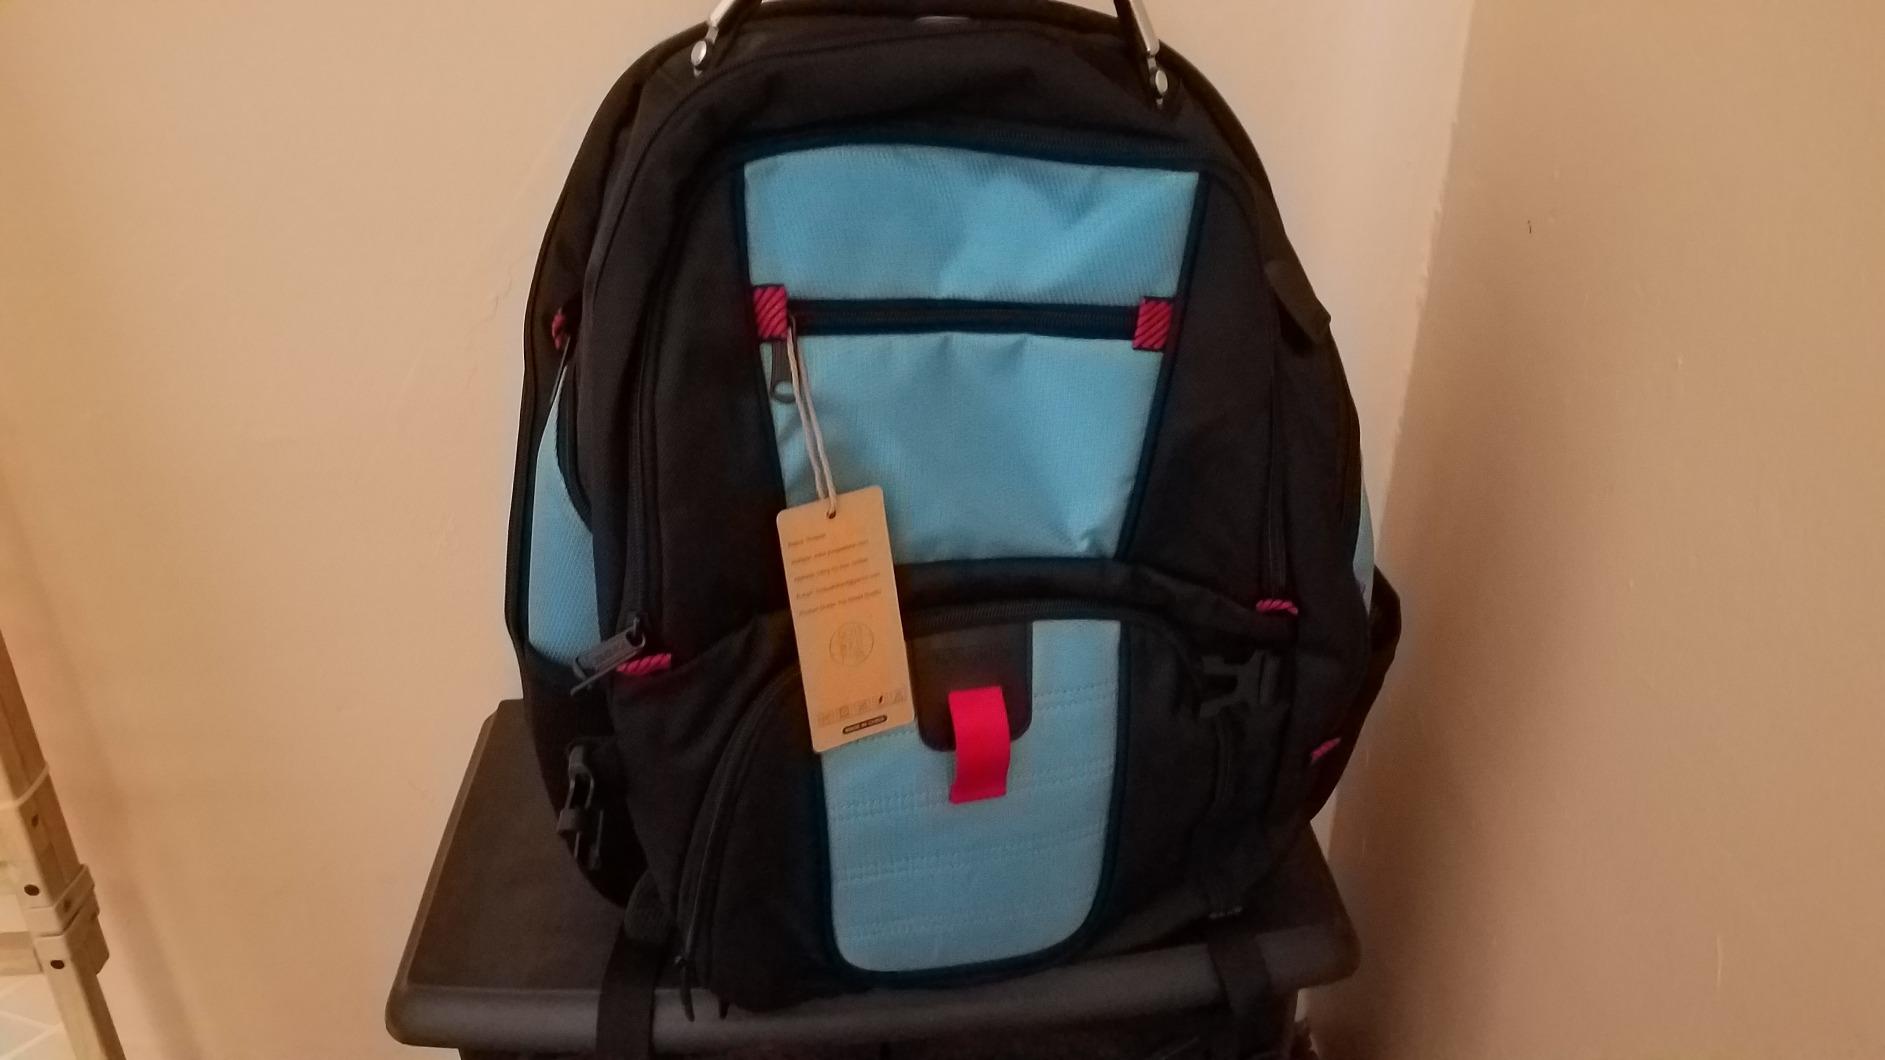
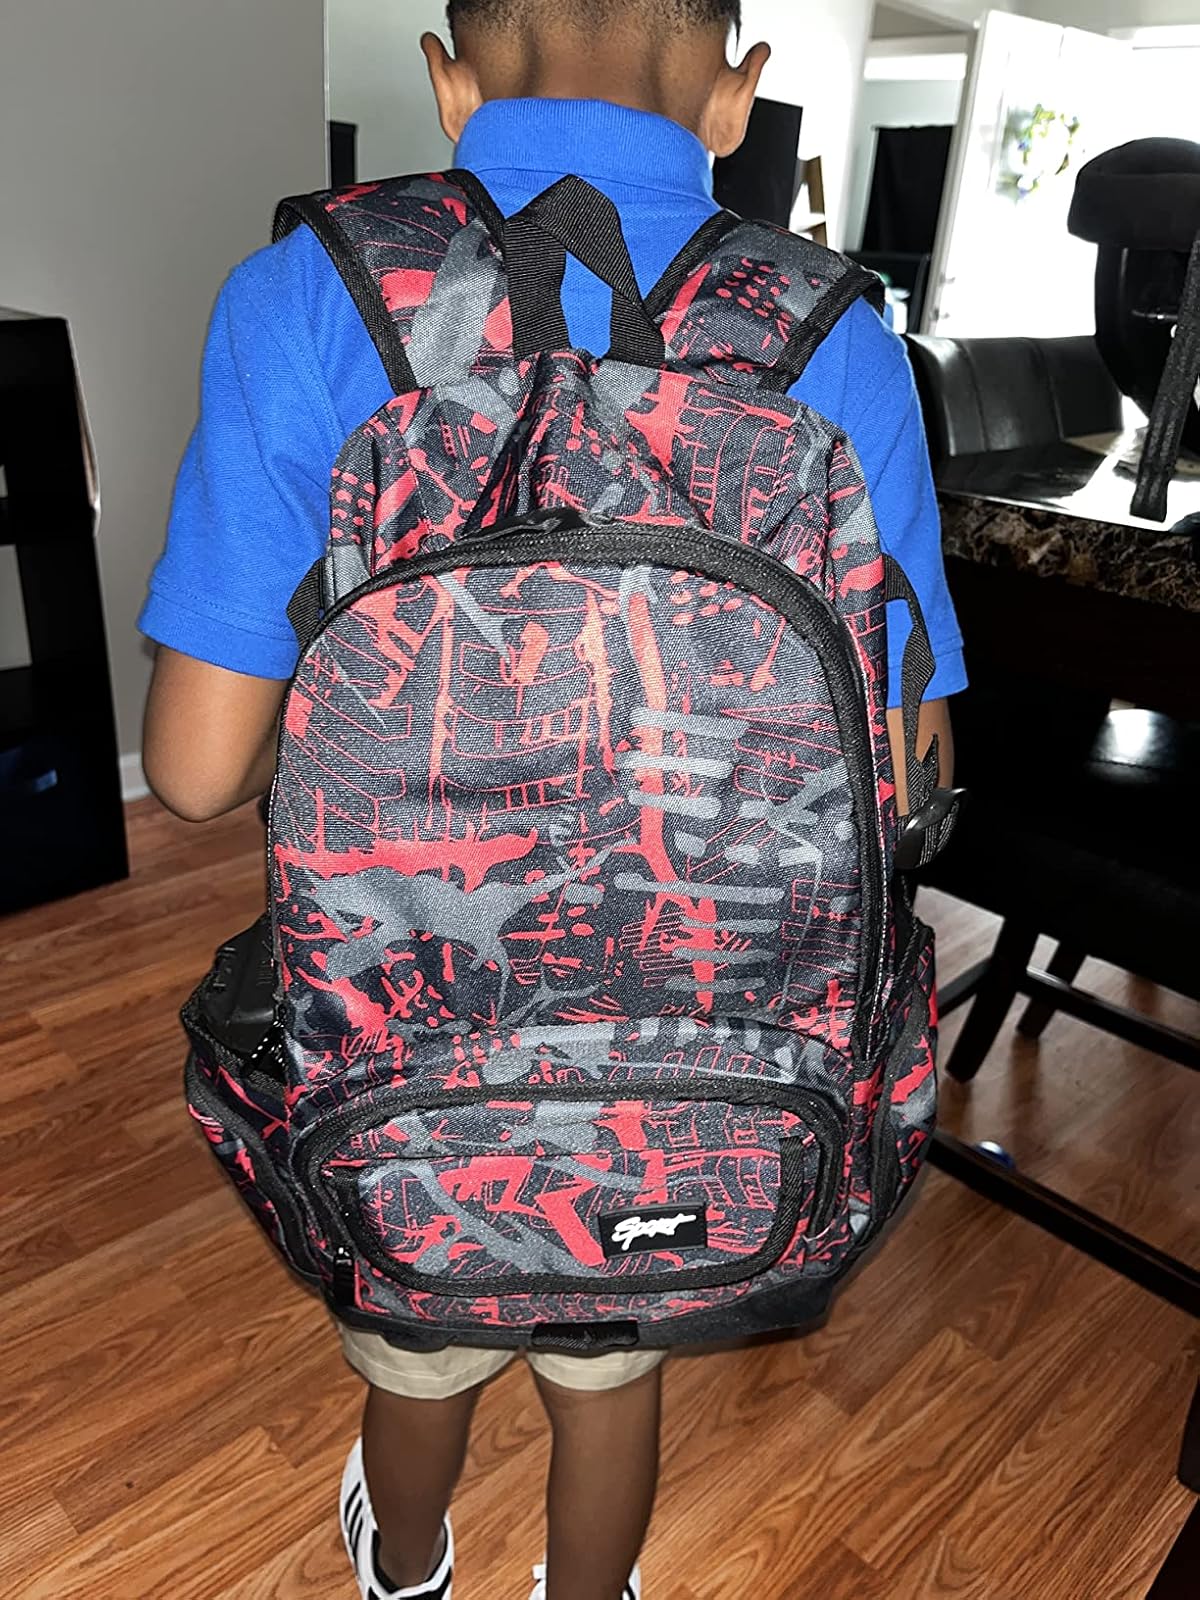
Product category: bag
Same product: no